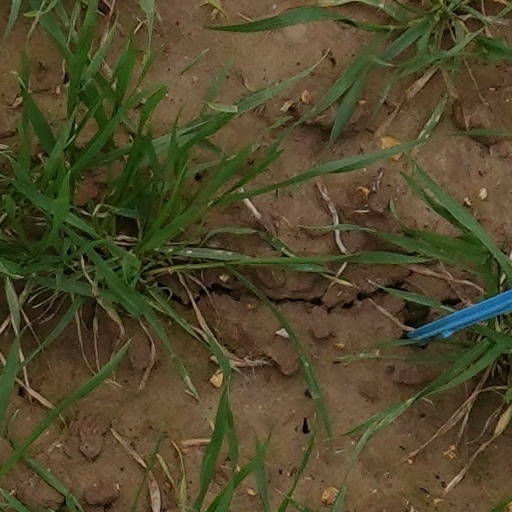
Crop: wheat